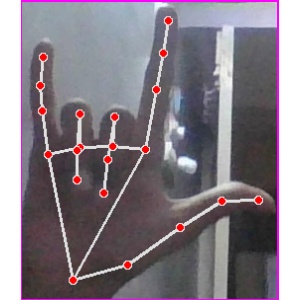
अक्षर: व